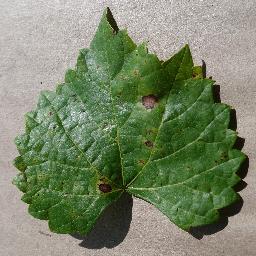
Label: Grape___Black_rot